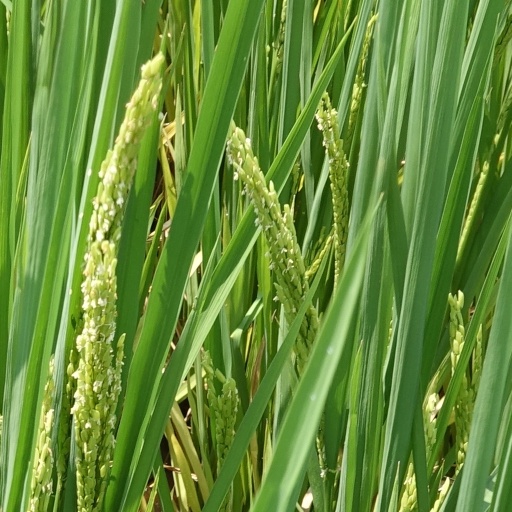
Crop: rice